Adrián Luna

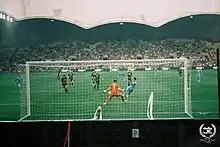

On 19 July 2019, Luna signed for Australian club Melbourne City on a two-year deal. In July 2021, Luna left the club at the end of his contract, having scored 8 goals in 51 appearances.